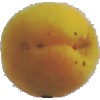
Label: Peach 2